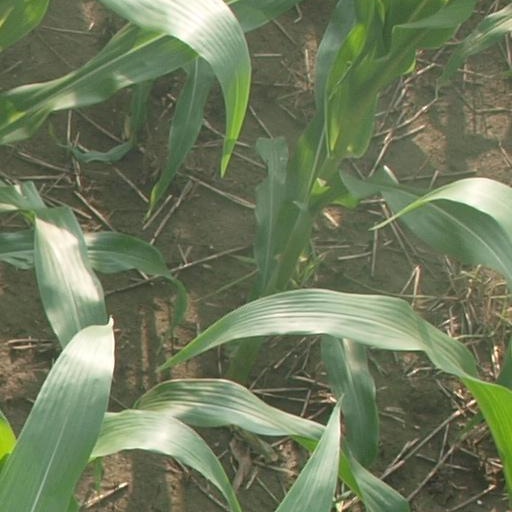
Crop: maize; corn